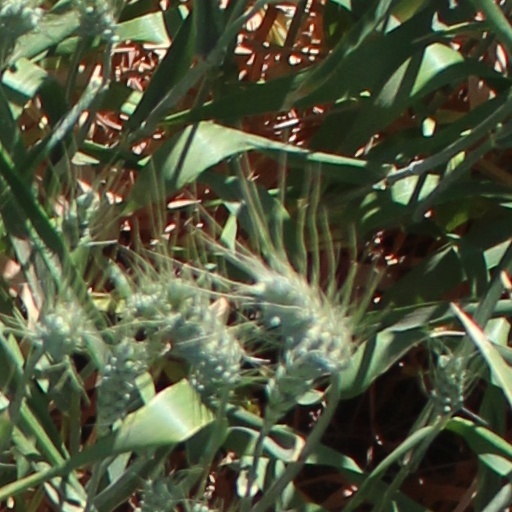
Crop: wheat